Jeannie Pepper

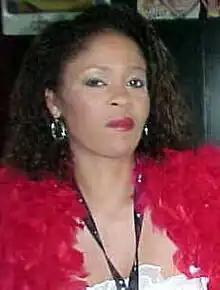
Jeannie Pepper in 2000

Jeannie Pepper (born July 9, 1958) is an American pornographic actress. She began in the business in 1982 at age 24 and has appeared in over 200 adult films. She was still an active actress as recently as 2011, participating in the mature adult genre.